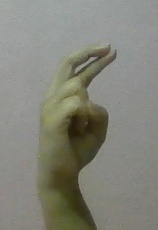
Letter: zay